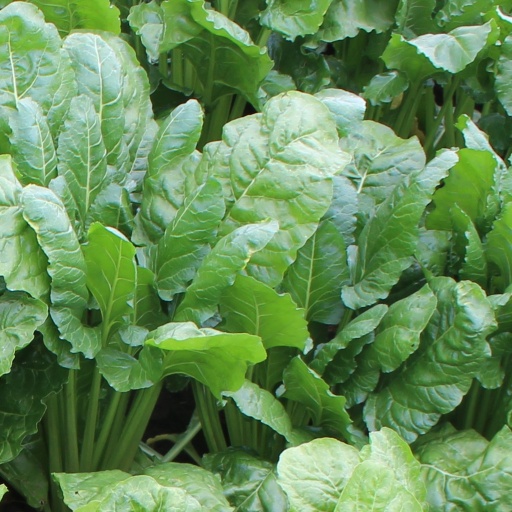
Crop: sugar beet